St Denys' Church, Sleaford

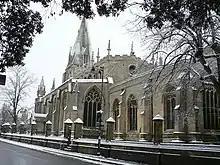
View of the church from Eastgate, looking north-west. The chancel is visible in the foreground, extending from the nave and aisles. The clerestory and spire are also visible.

The Sleaford area has been inhabited since the late Iron Age; people settled around the ford where a prehistoric track running northwards from Bourne crossed the River Slea. A large hoard of coin moulds belonging to the Corieltauvi tribe have been uncovered in this area and dated to the late Iron Age. It was occupied by the Romans, and then by the Anglo-Saxons. The place-name "Slioford" first appears in 852, meaning "crossing over a muddy stream", in reference to the Slea. The settlement around the crossing came to be known as "Old" Sleaford in 13th-century sources to distinguish it from developments further west, around the present-day market place, which came to be known as "New" Sleaford. The origins of New Sleaford are not clear, leading to a theory that it was planted by the Bishop of Lincoln in the 12th century as a means of increasing his income, hence the epithet "New". The town's compass-point layout, the 12th-century date of St Denys' stonework and other topographical features offer evidence for this theory.